Christian IX

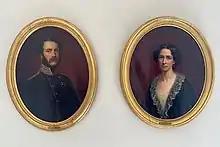
Prince Christian and Princess Louise in the 1840s.

As a young man, in 1838, Prince Christian, representing Frederick VI, attended the coronation of Queen Victoria at Westminster Abbey. During his stay in London, he unsuccessfully sought the hand of the young British queen in marriage. Even though she chose to follow her family's wishes and preferred to marry her cousin, Prince Albert of Saxe-Coburg and Gotha, the young queen had a good impression of her third cousin Prince Christian, who 25 years later would become father-in-law to her eldest son, the Prince of Wales.